Alfons Hug

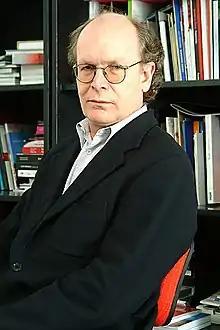

Alfons Hug (born 16 March 1950 in Hochdorf, West Germany) is a curator, critic and exhibition organizer.